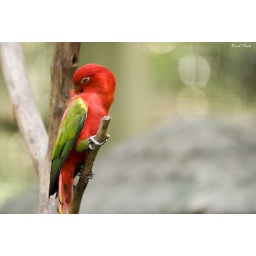
Free flying birds in the park